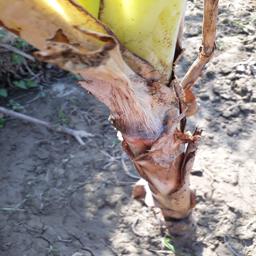
Label: BACTERIAL SOFT ROT